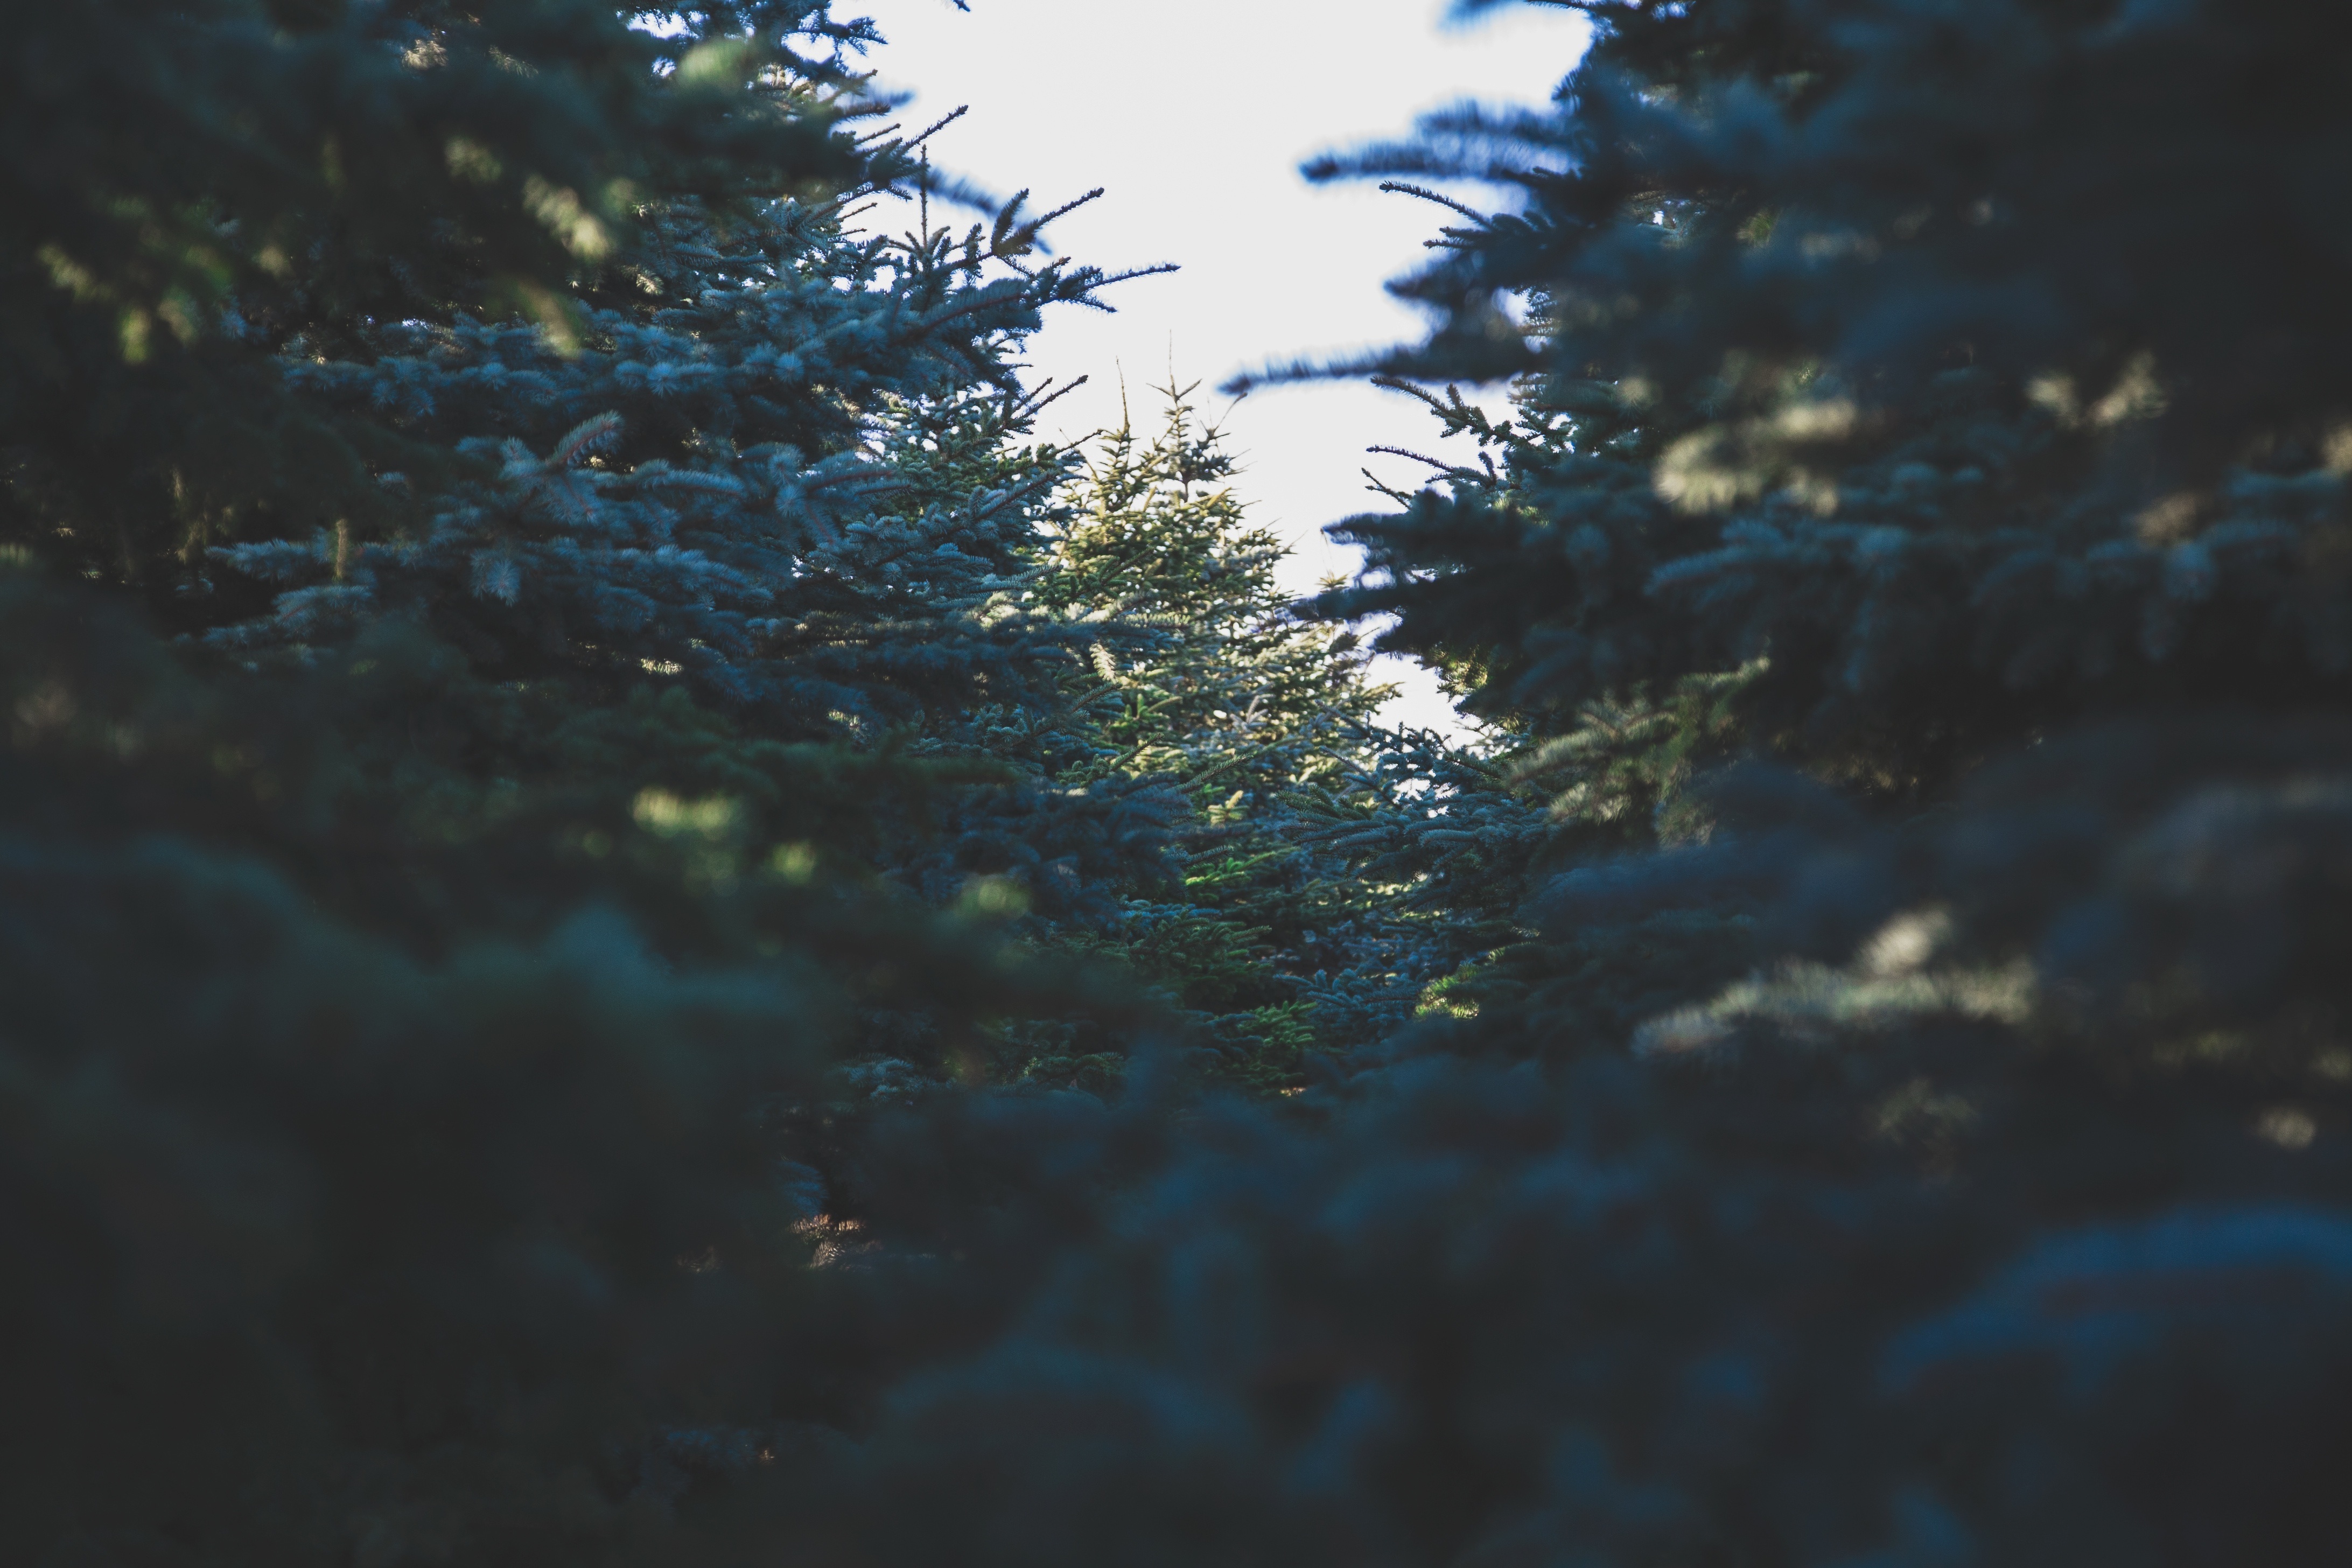
tree, nature, forest, branch, light, cloud, plant, sky, sunlight, morning, leaf, dark, reflection, blue, fir, spruce, evergreen tree, woody plant